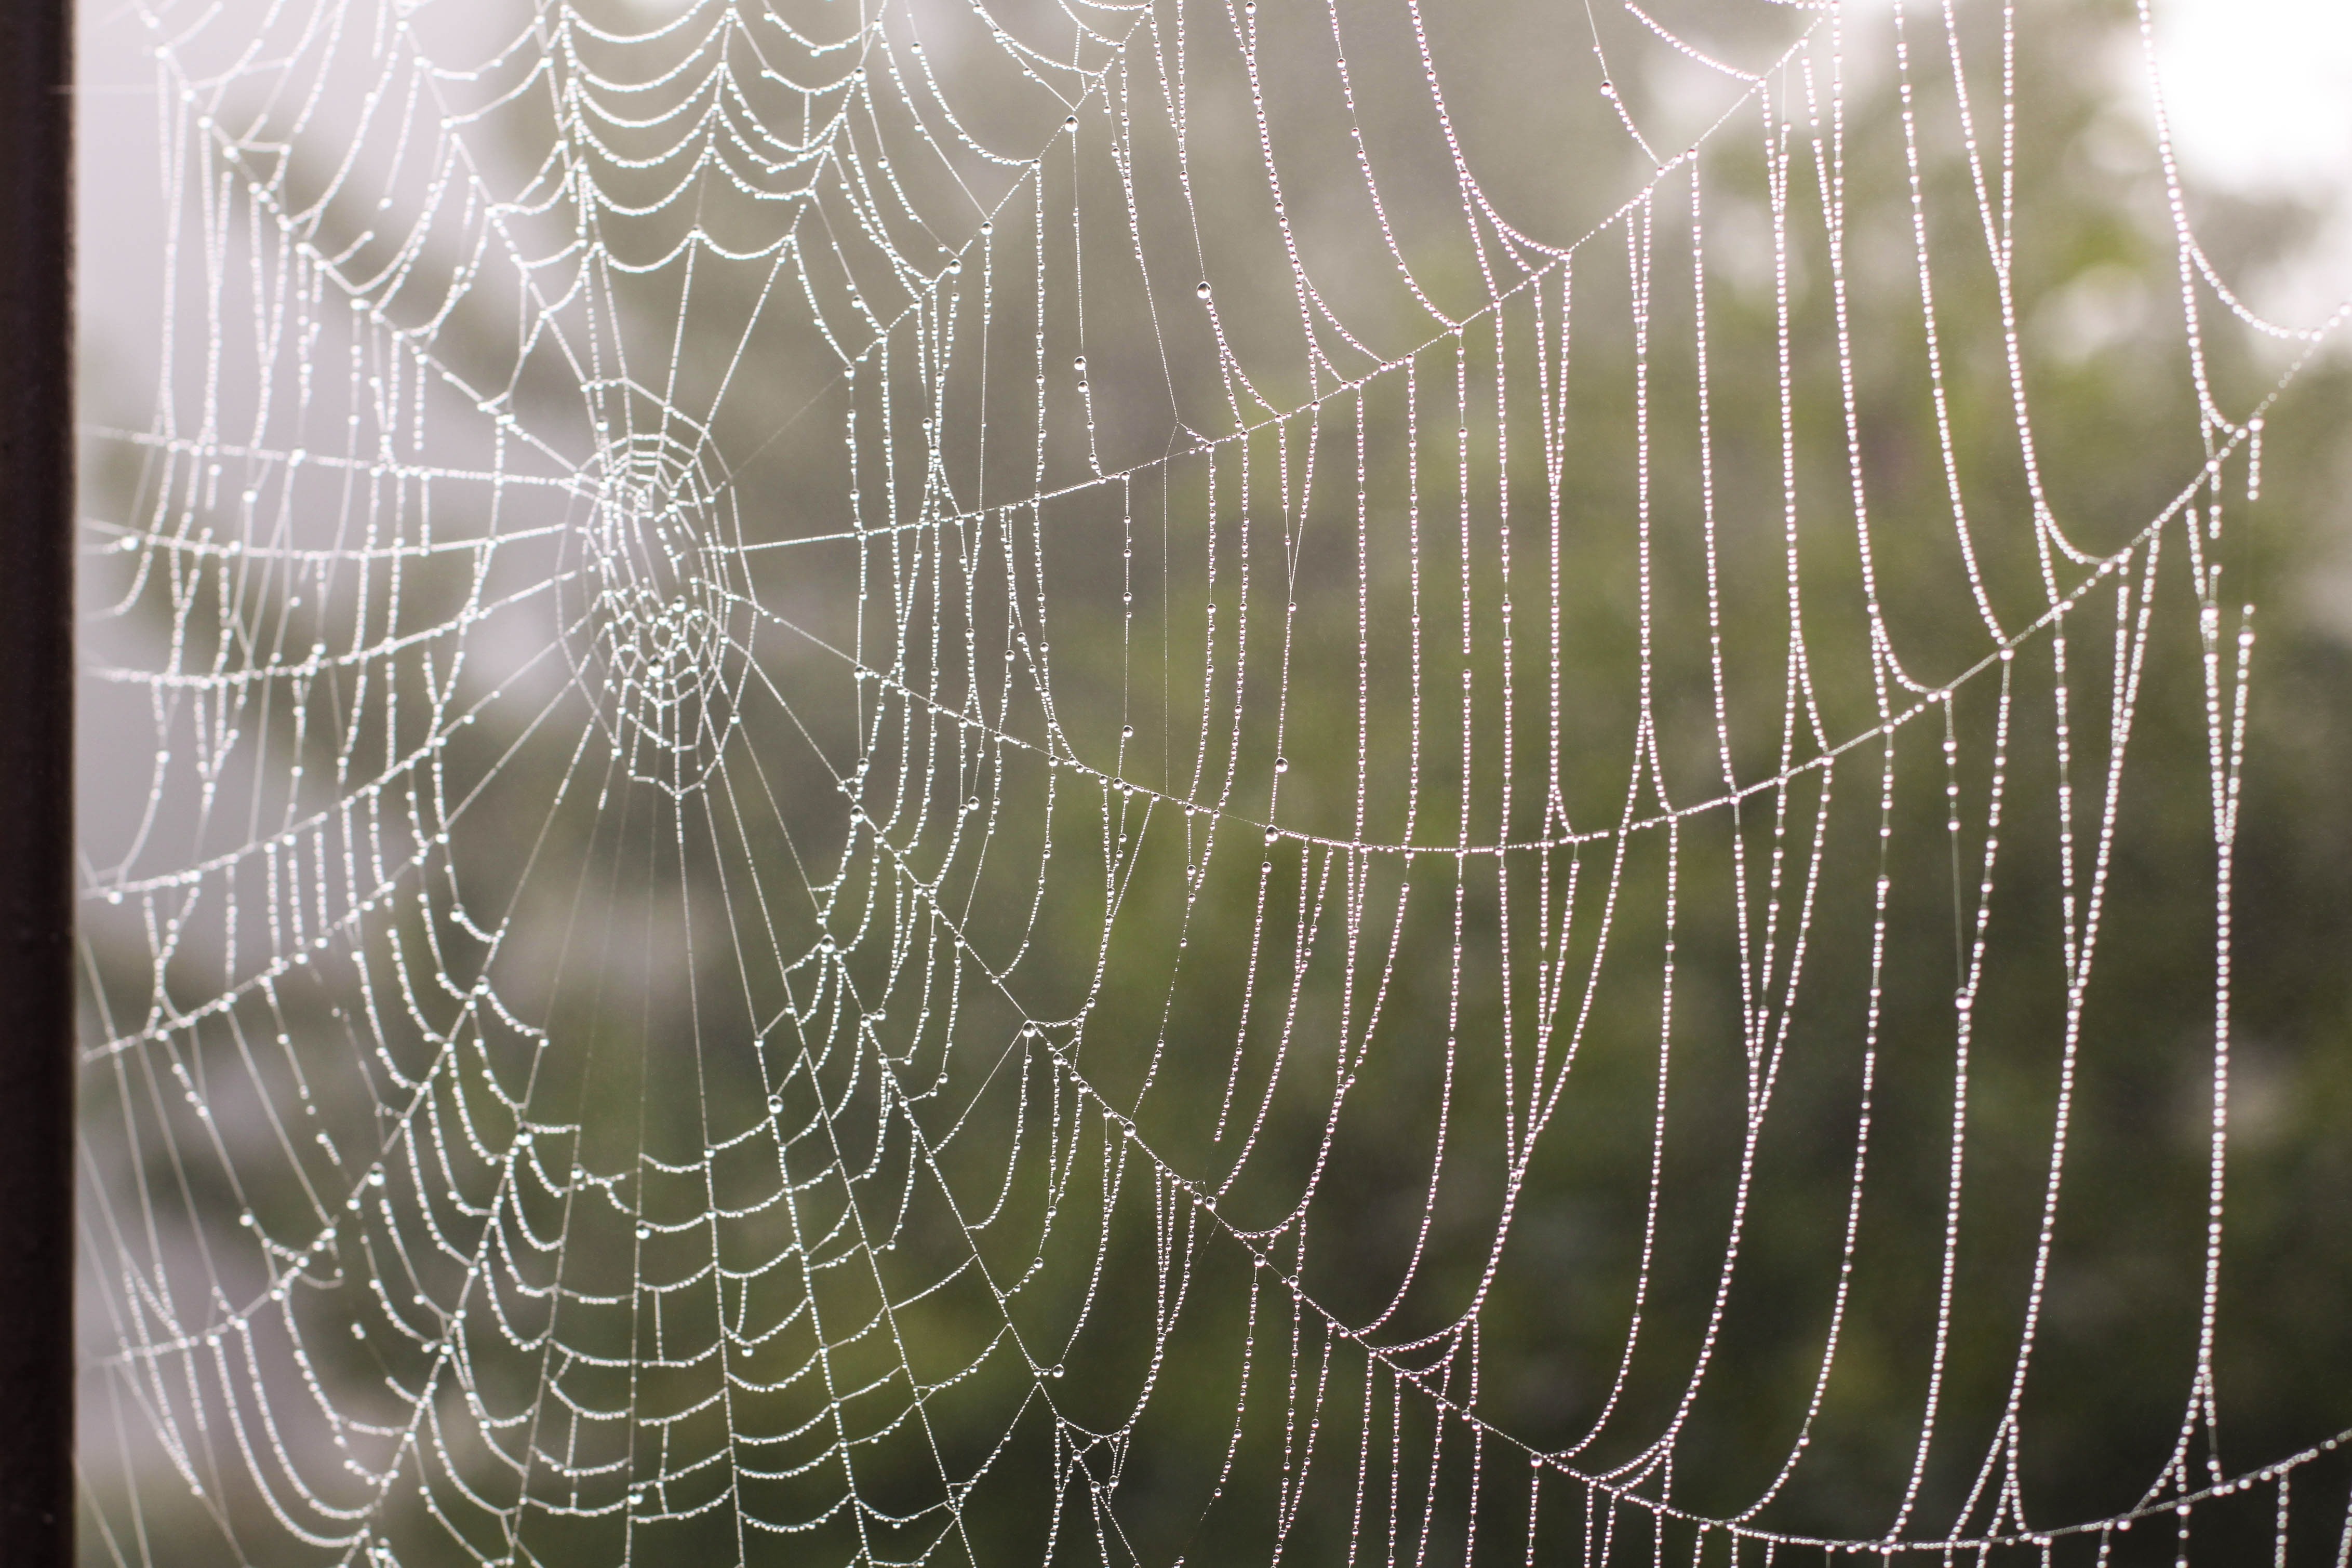
dew, wing, fog, autumn, fauna, material, invertebrate, spider web, cobweb, spider, arachnid, network, moisture, macro photography, arthropod